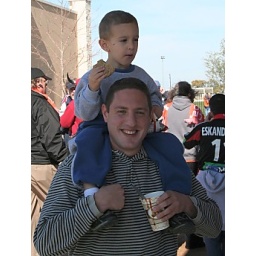
Little guys always get the best seats in the house